Tiger Galli

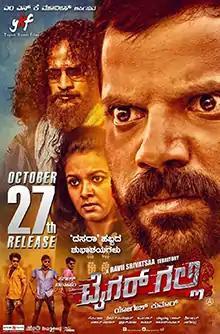
Theatrical release poster

Tiger Galli is a 2017 Indian Kannada-language action film directed by Ravi Srivatsa and starring Sathish Ninasam and Roshni Prakash.